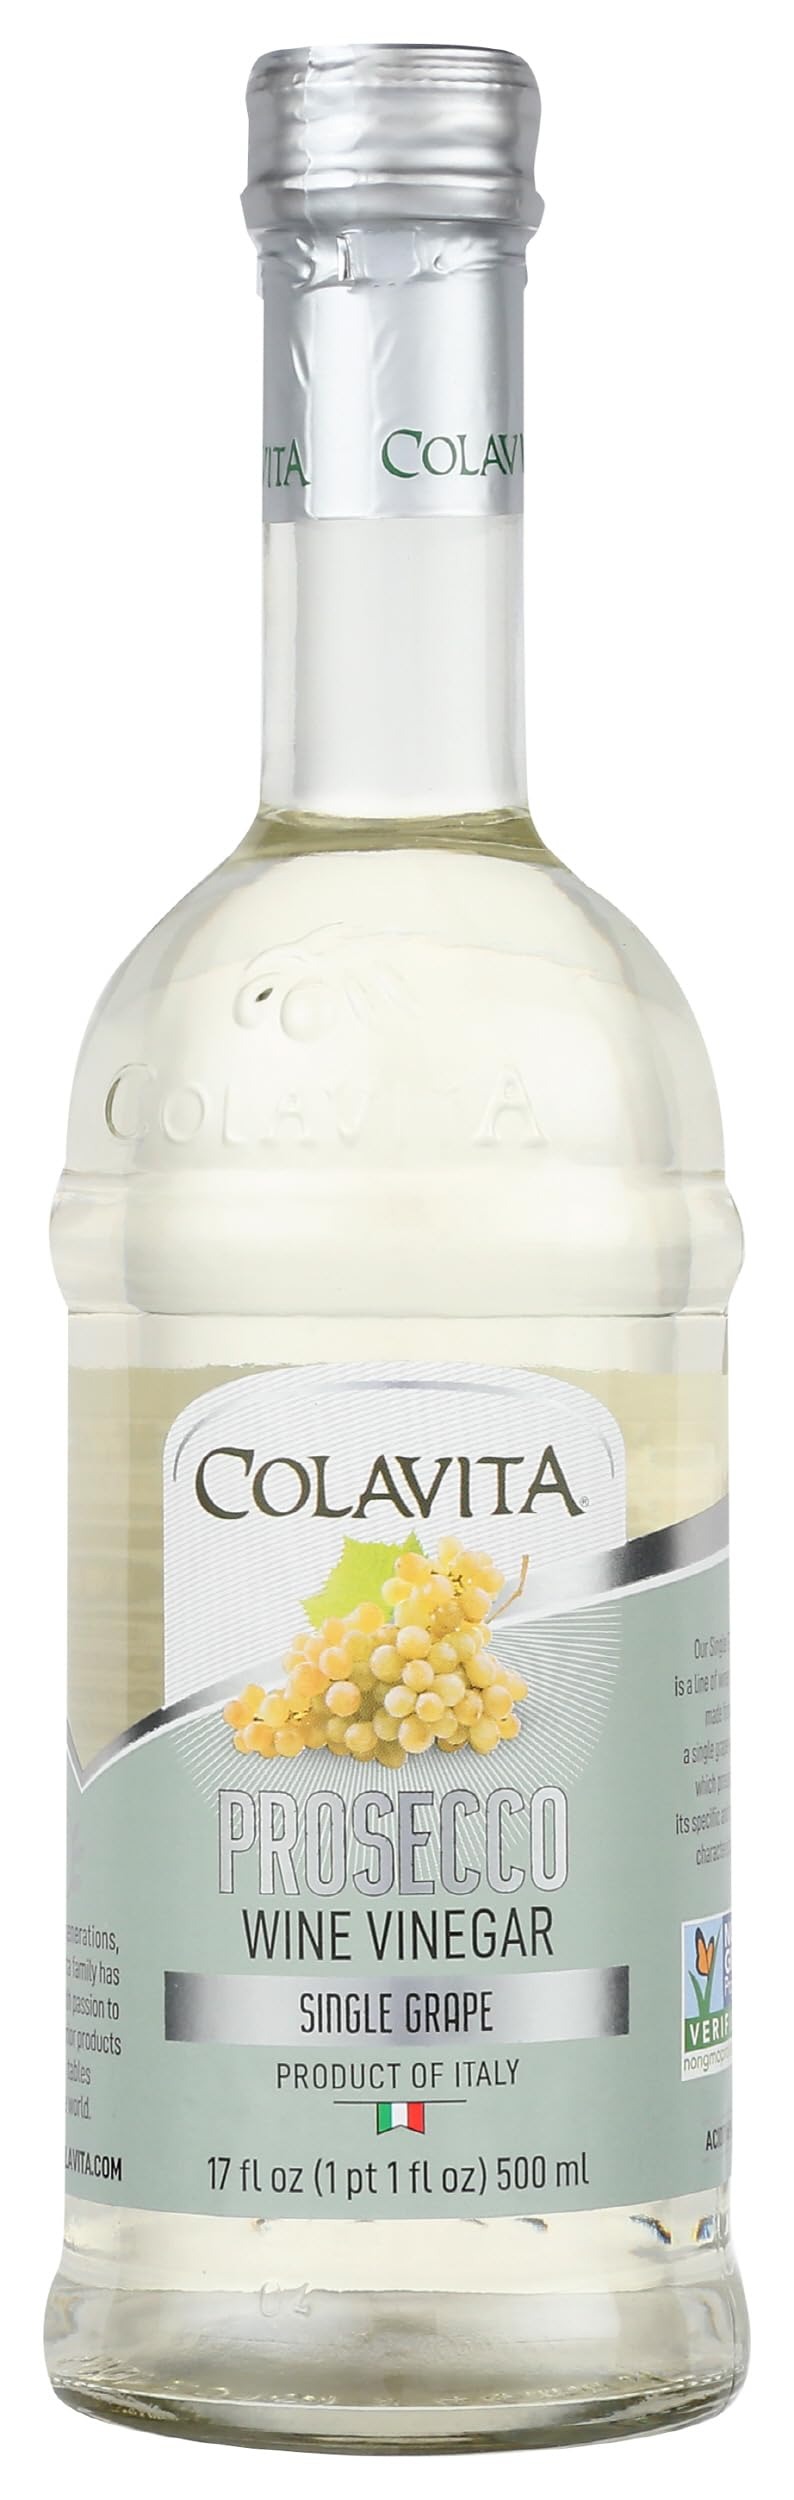
Item Name: Colavita Prosecco White Wine Vinegar - 17 oz (1 Bottle)
Bullet Point: Prepared in a dedicated Gluten-free allergy-friendly facility
Value: 17.0
Unit: Fl Oz

Price: 12.99